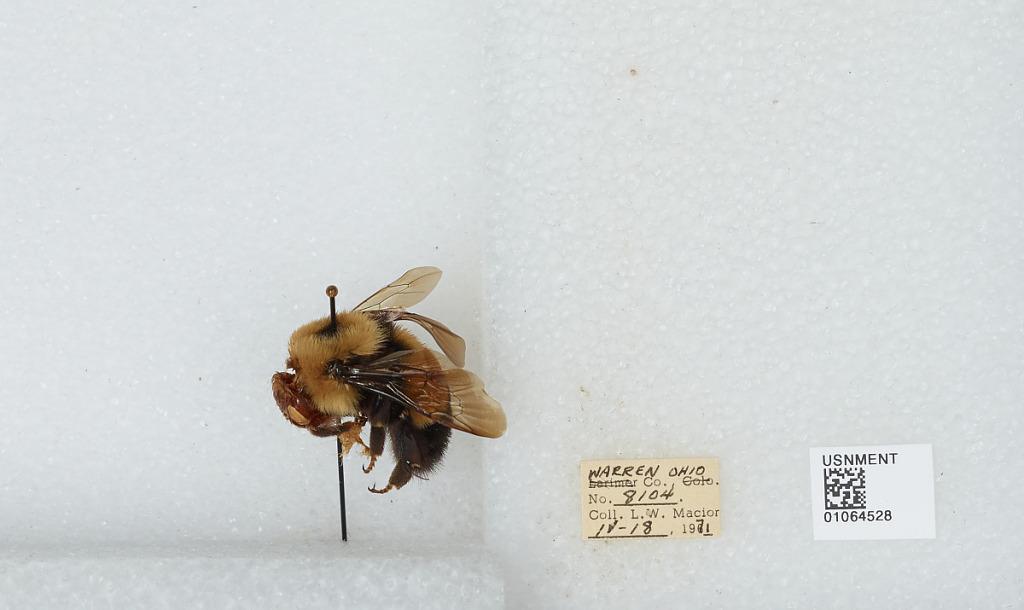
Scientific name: Bombus (Bombus) affinis Cresson
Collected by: L. Macior
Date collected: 1971-4-18
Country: United States
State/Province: Ohio
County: Warren
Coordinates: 39.4242, -84.1856